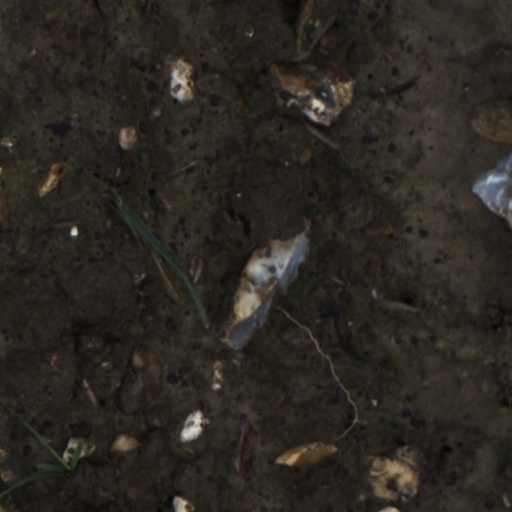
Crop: wheat